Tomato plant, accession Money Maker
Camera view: horizontal (90 deg, fisheye); turntable rotation: 210 degrees
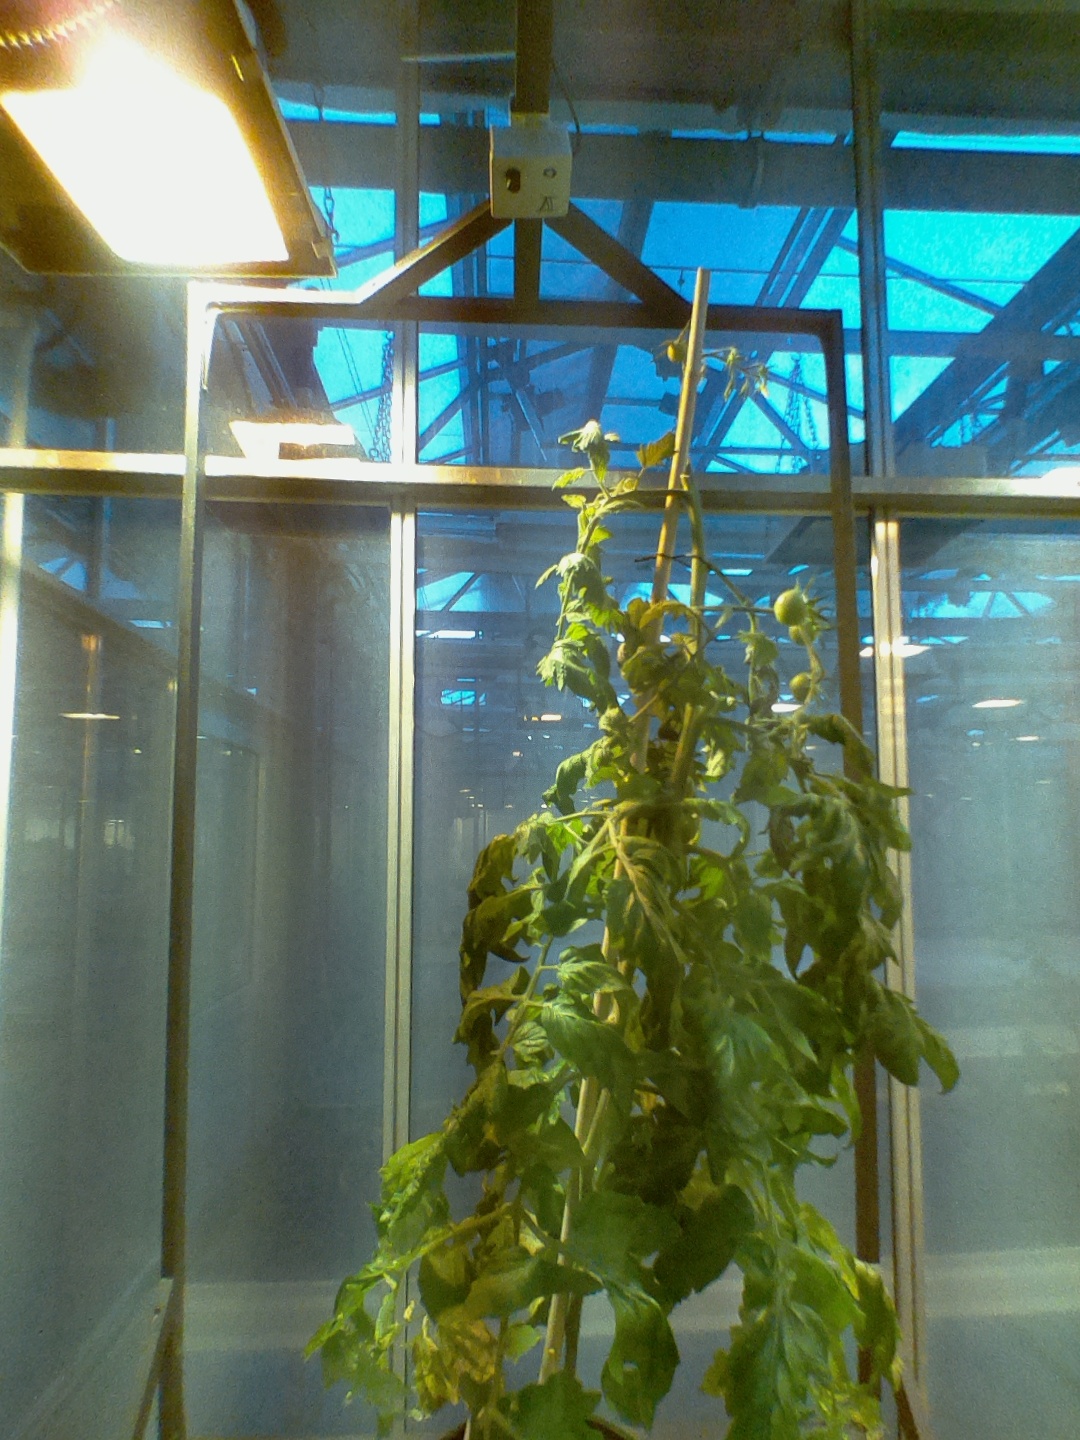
BBCH growth stage 76: 60%-70% of final fruit size